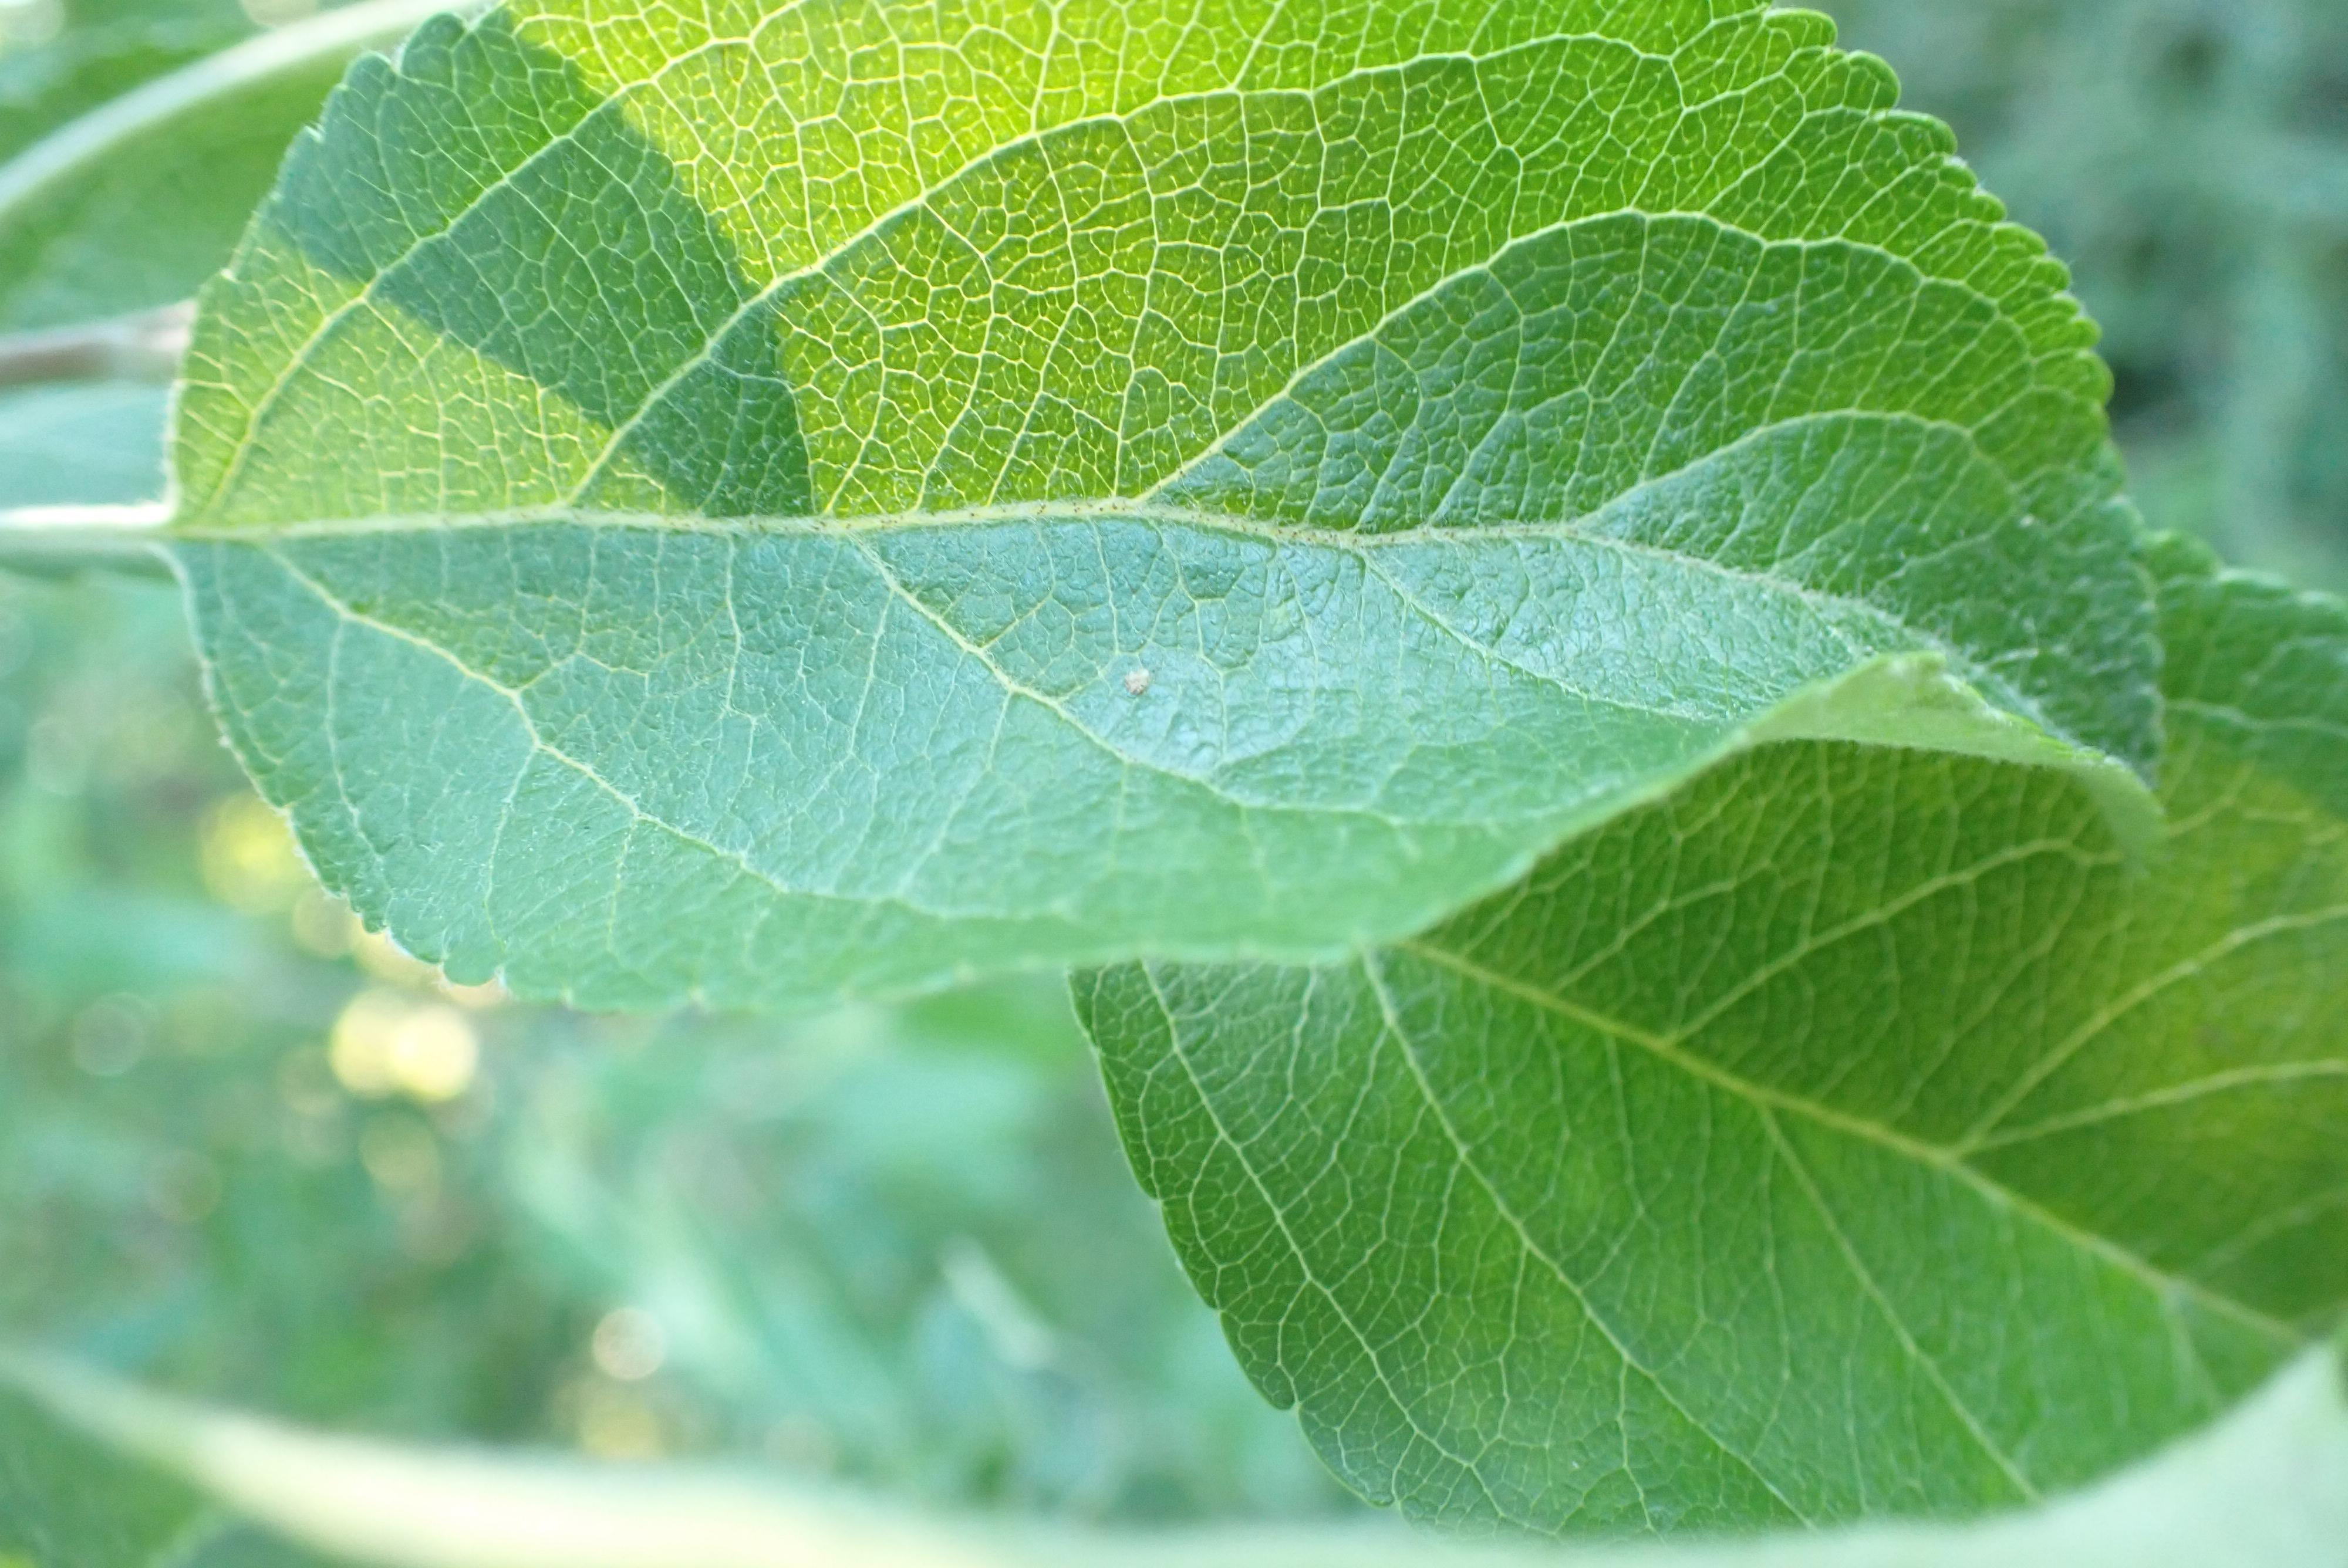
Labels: healthy